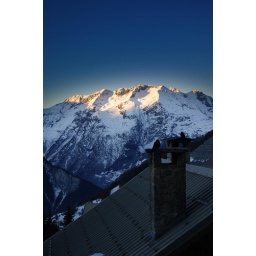
View of the Alpe d'Huez mountain range in France from the balcony of the Skibound Clubhotel.